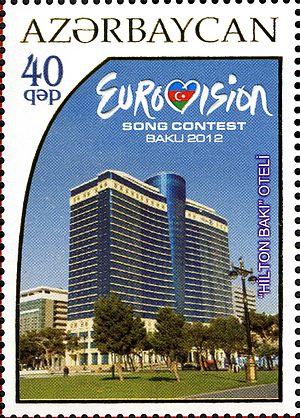
L'Hilton Bakou est un gratte-ciel de 105,5 mètres de hauteur sur 25 étages, construit à Bakou dans la capitale de l'Azerbaidjan de 2008 à 2011.